Vernon Methodist Church

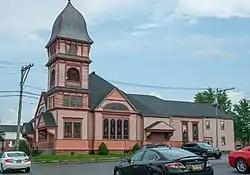

Vernon Methodist Church is a historic Methodist church at the junction of NY 5 and Sconondoa Street in Vernon, Oneida County, New York. It was built in 1892 and is a rectangular structure consisting of a square sanctuary (54 feet by 54 feet) with projecting, gable roofed wall bays on three sides and an attached parish hall wing. It features a massive engaged entrance/bell tower which incorporates an open belfry with balustrade and a large bellcast roof with slate shingles.